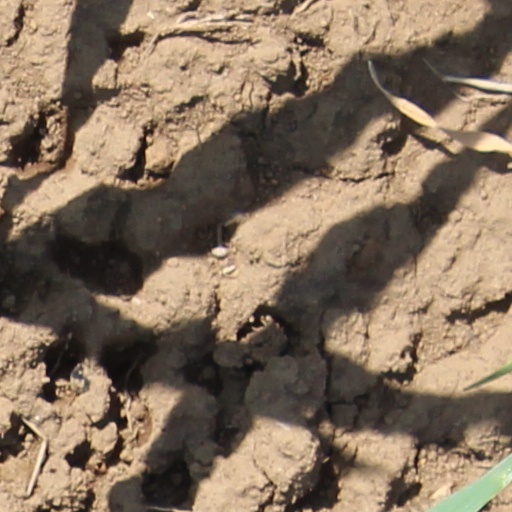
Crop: wheat